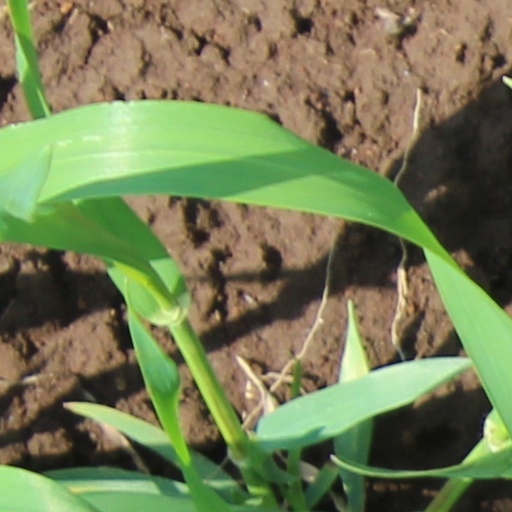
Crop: wheat